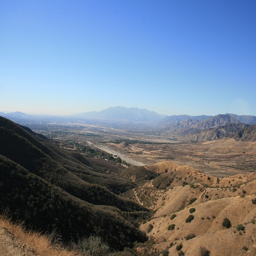
mountain range as seen from the north side